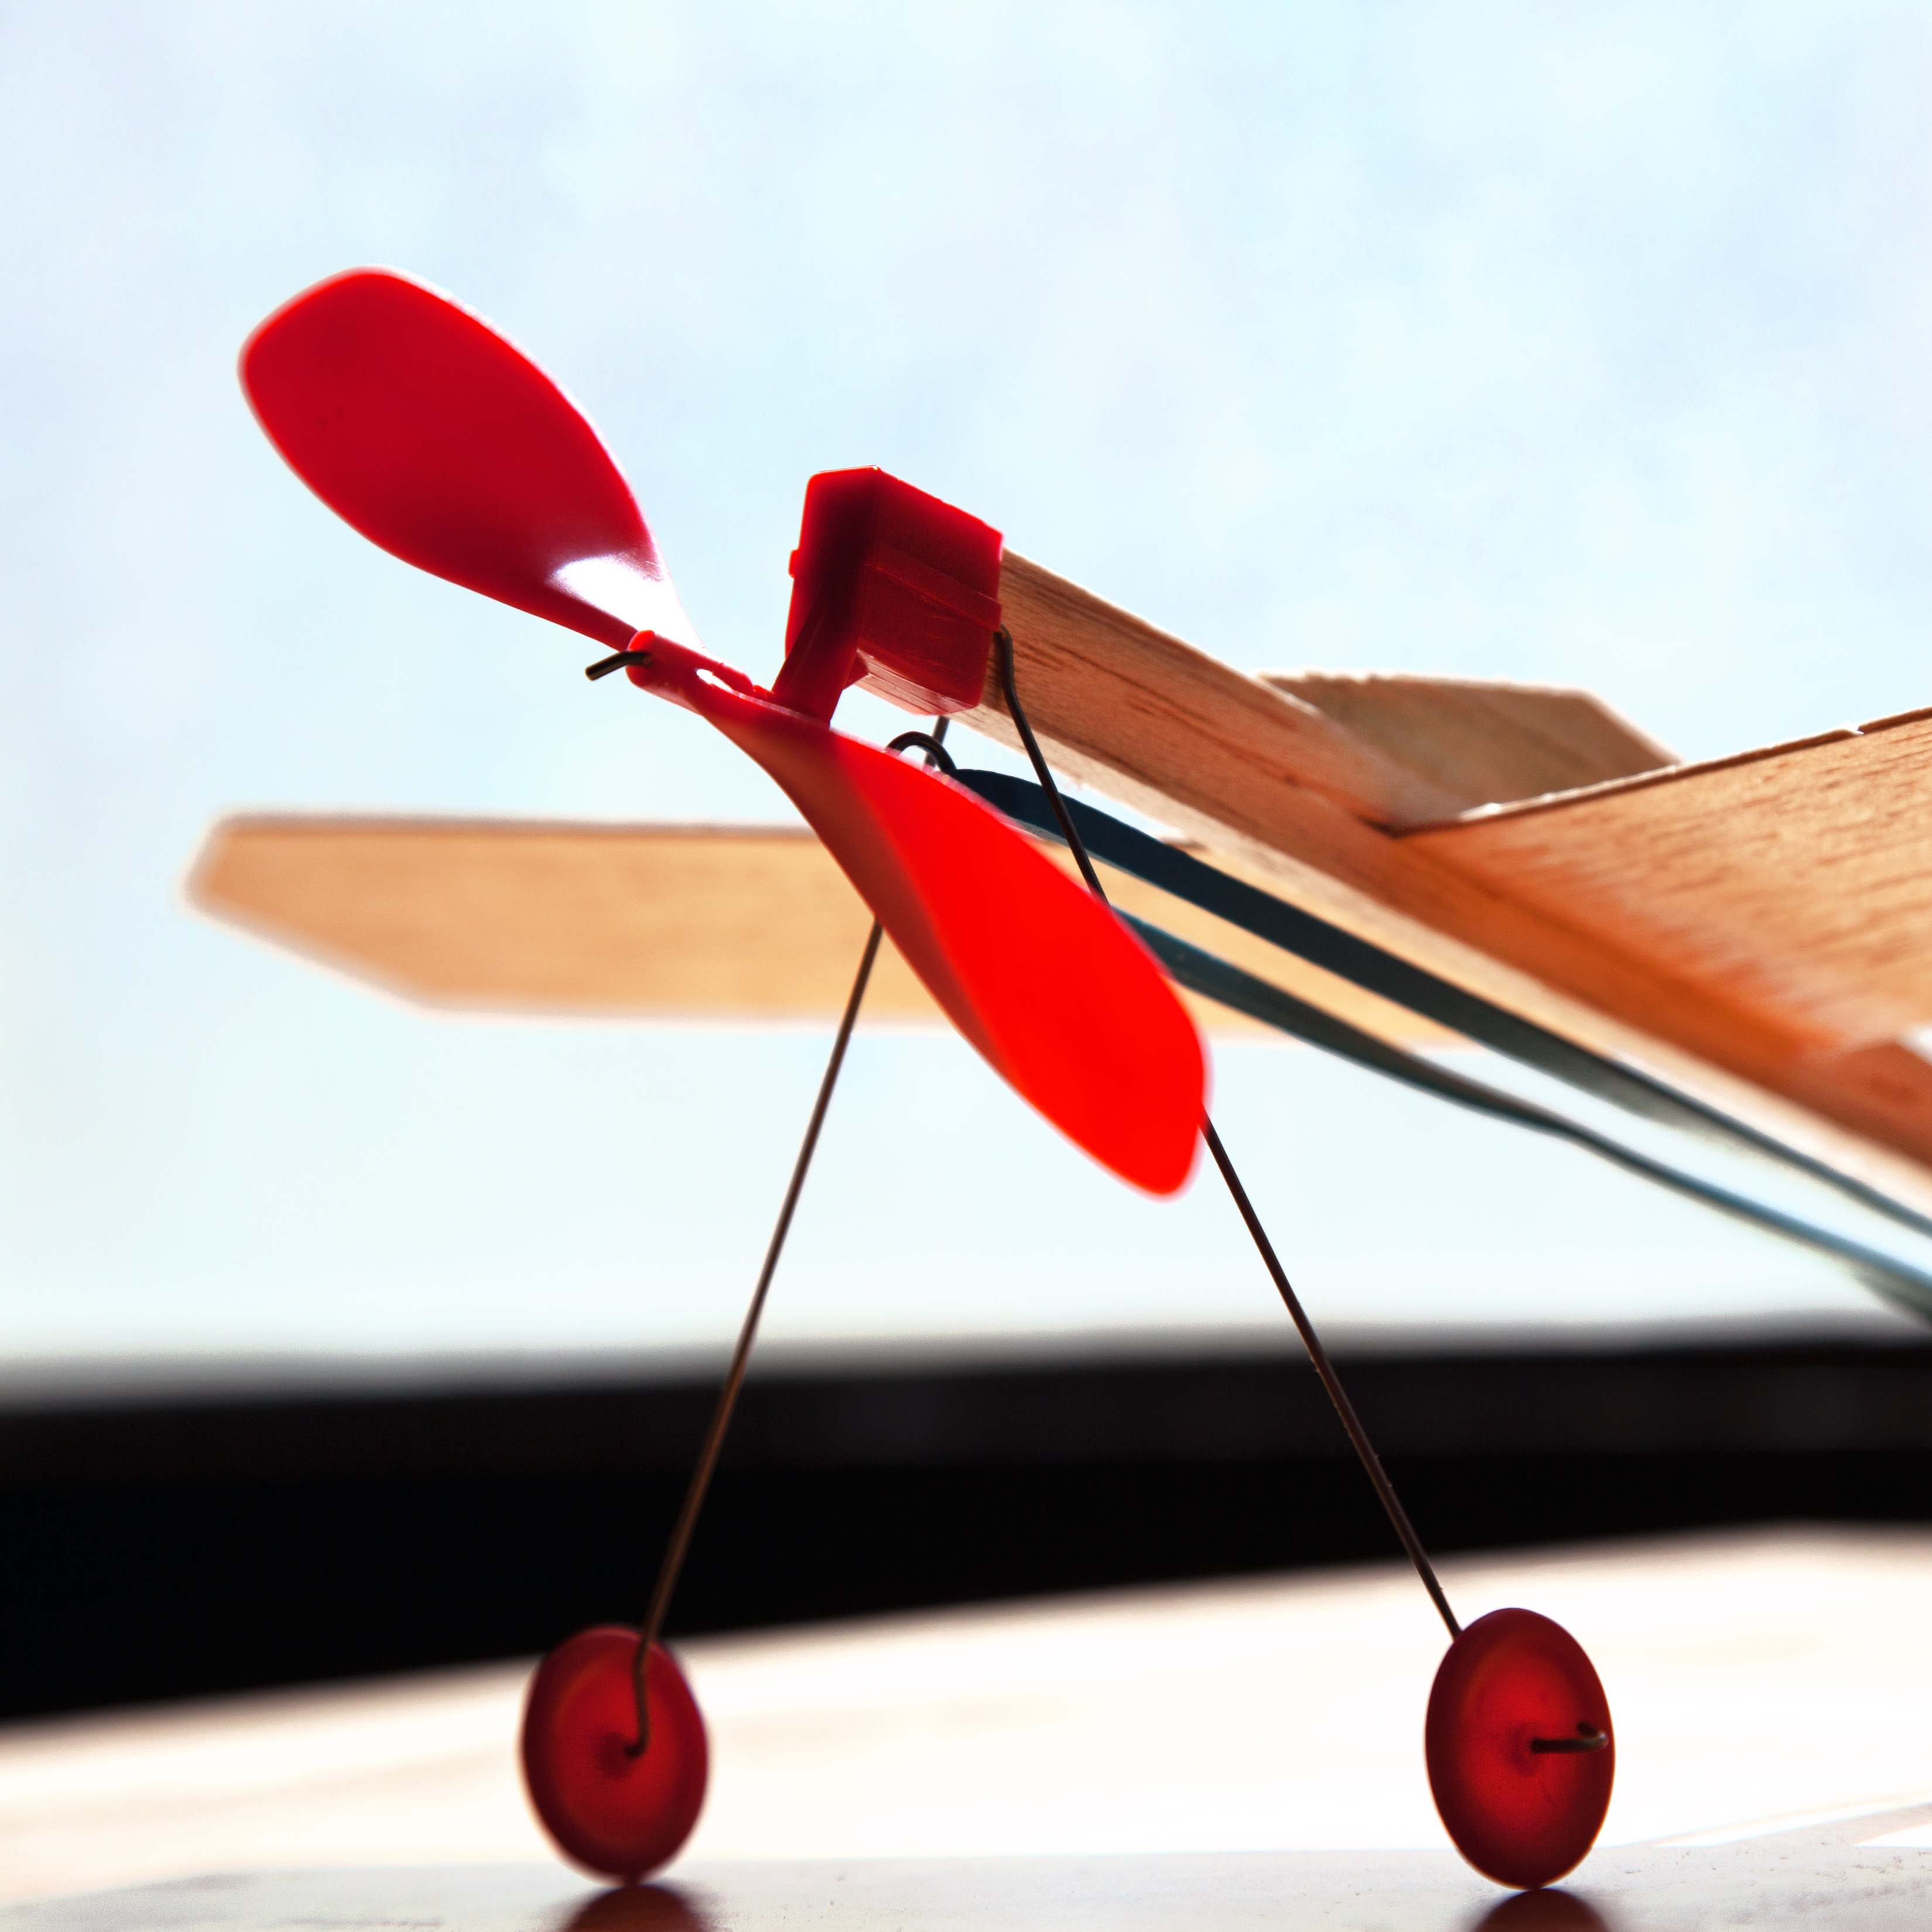
wing, petal, airplane, aircraft, red, color, toy, aeroplane, propeller, windup, childs, flyingmachine